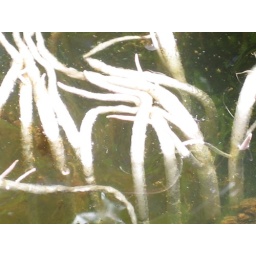
scary plant things growing in standing water